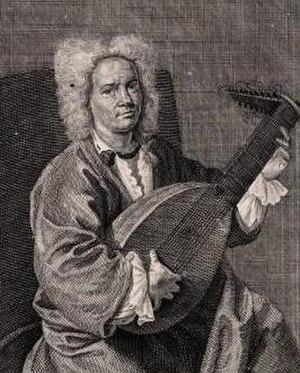
L’École de Berlin est l'école de musique classique qui regroupe les musiciens, compositeurs et théoriciens qui, de 1732 à 1786 environ, furent attachés à la cour du roi de Prusse Frédéric II, à Potsdam.